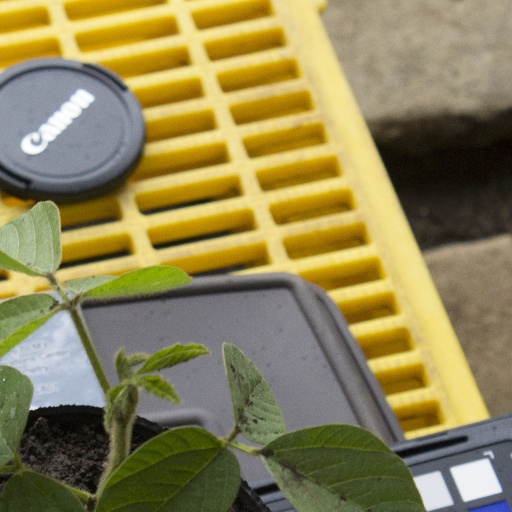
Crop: soybean